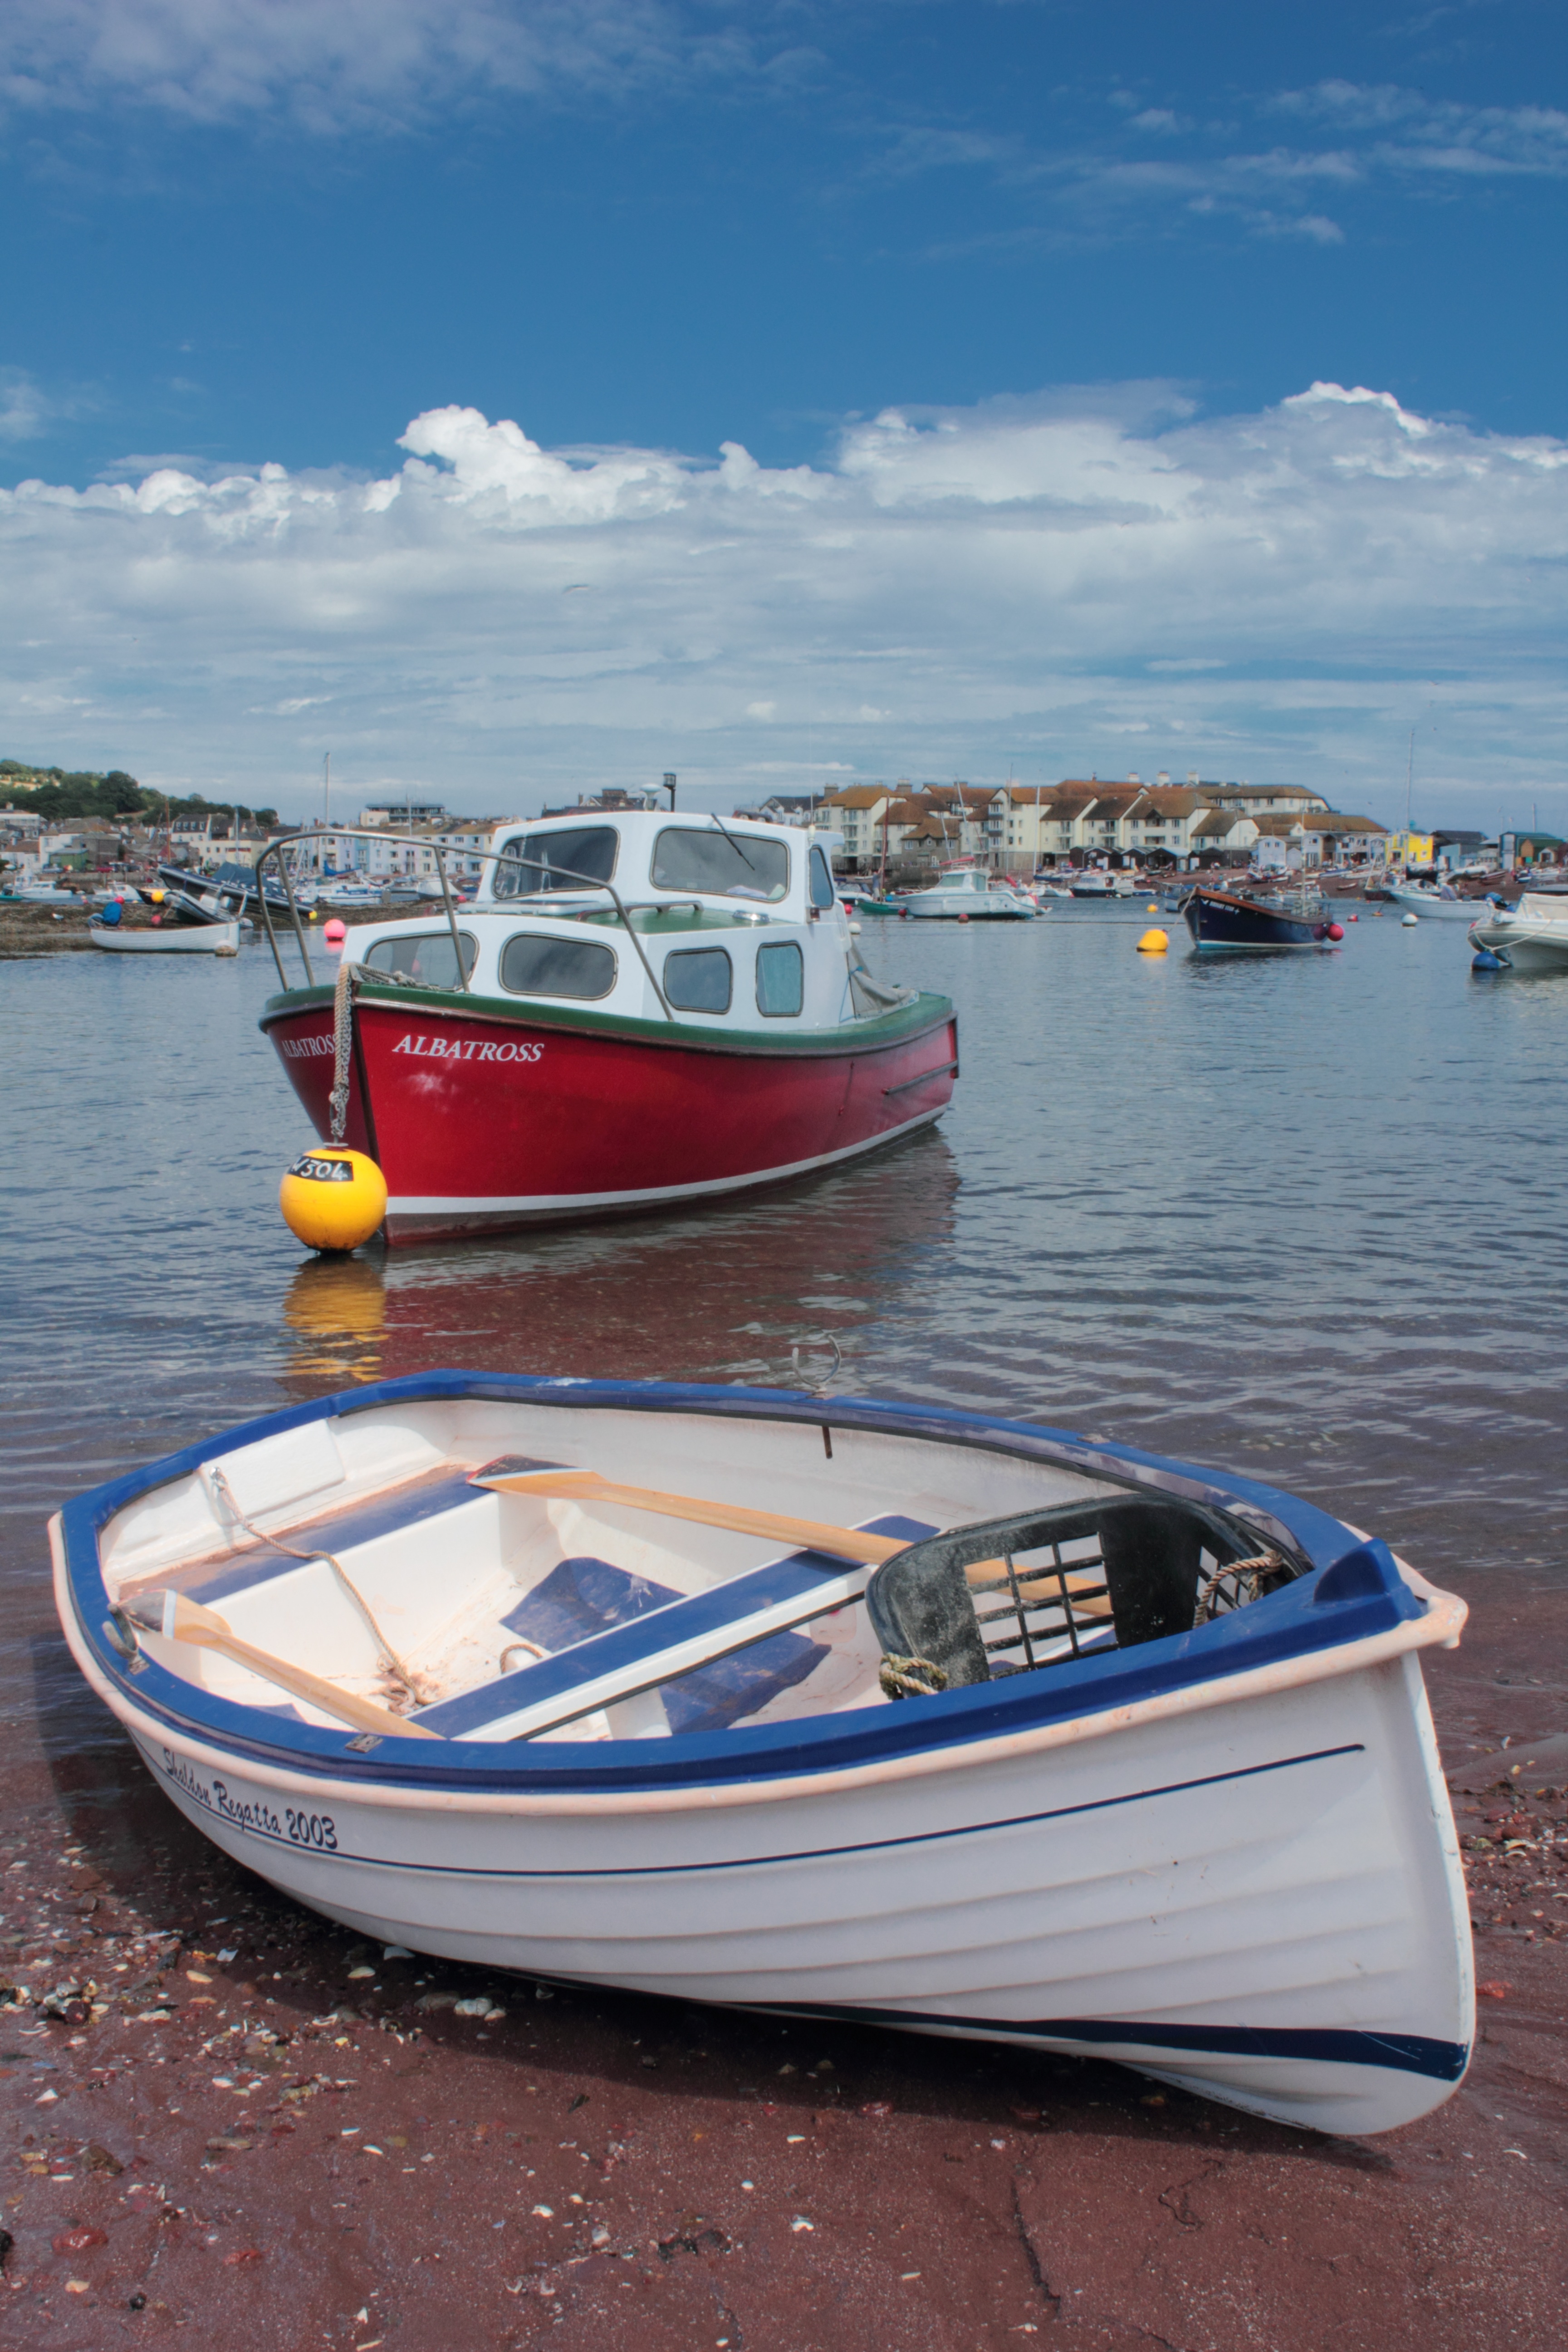
beach, sea, coast, water, nature, ocean, horizon, sky, white, boat, wave, adventure, summer, vacation, travel, mediterranean, vessel, vehicle, sailing, yacht, holiday, bay, blue, freedom, tourism, trip, lifestyle, leisure, sailboat, sail boat, motorboat, sunny, nautical, luxury, boating, boats, sail, marine, watercraft, sailing ship, fishing vessel, dinghy, skiff, watercraft rowing